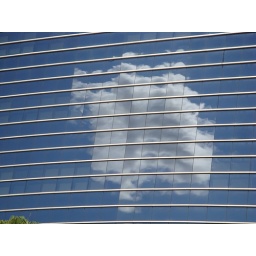
Fluffy cloud reflected on a mirror-like building as taken recently in Orlando Florida.